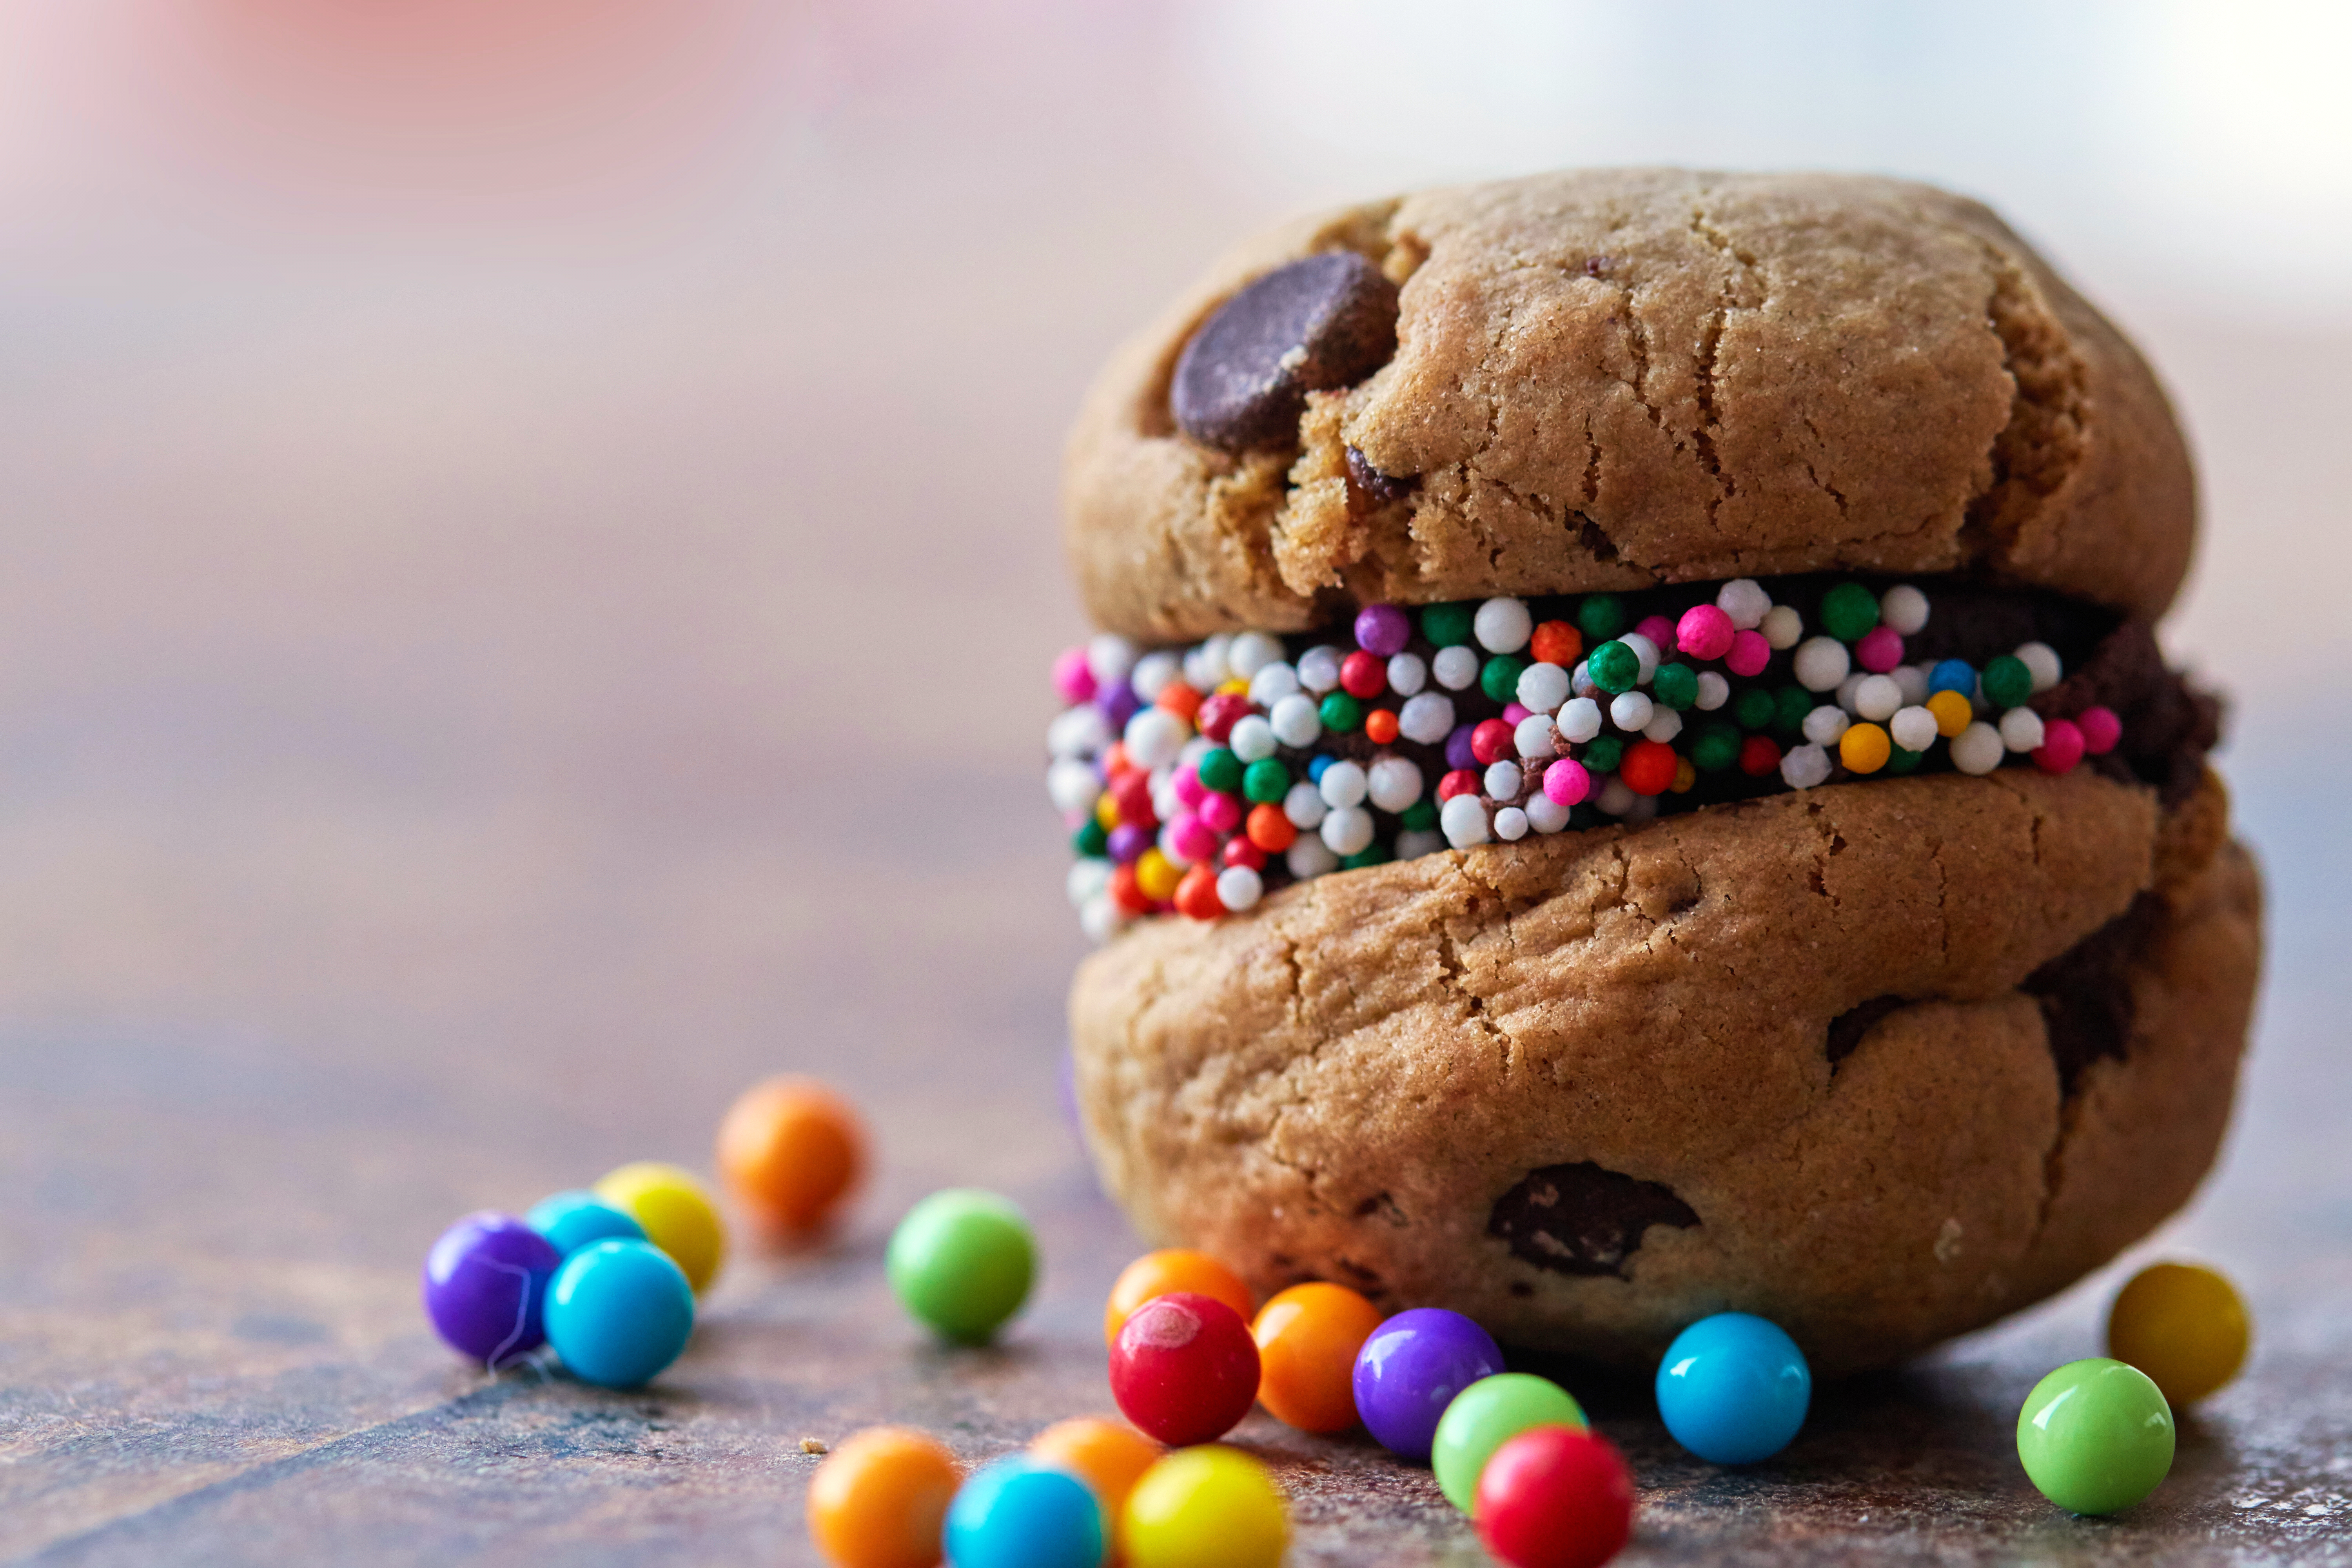
food, sweetness, dessert, snack, cuisine, baked goods, cookie, frozen dessert, dish, cookies and crackers, confectionery, ingredient, finger food, ice cream, chocolate, baking, biscuit, easter, sprinkles